BioForge

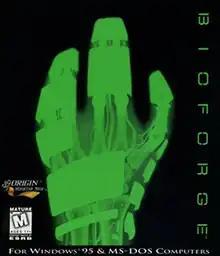
The box art depicts an X-ray of the cyborg protagonist's hand.

BioForge is a 1995 action-adventure game developed by Origin Systems and published by Electronic Arts for MS-DOS. "BioForge" was developed as an interactive movie which made use of motion capture, voice acting, and multiple camera angles. Set in the future, the player controls an amnesiac cyborg trying to escape the research facility where they are being held prisoner.